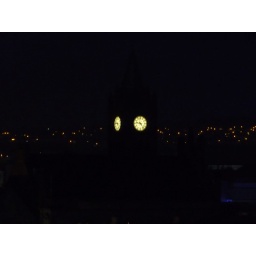
Clock tower of protestant church outside our window at the hotel in Londonderry.